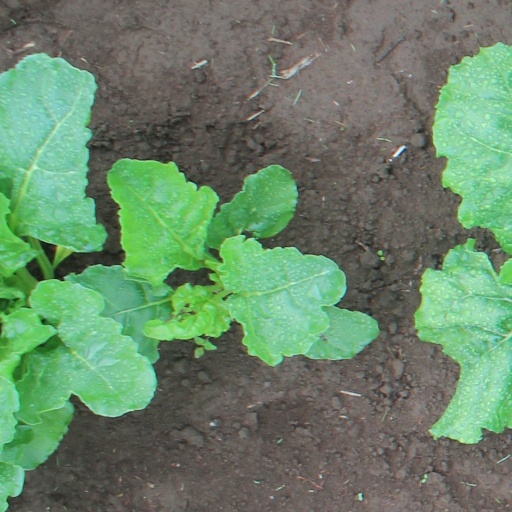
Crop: sugar beet